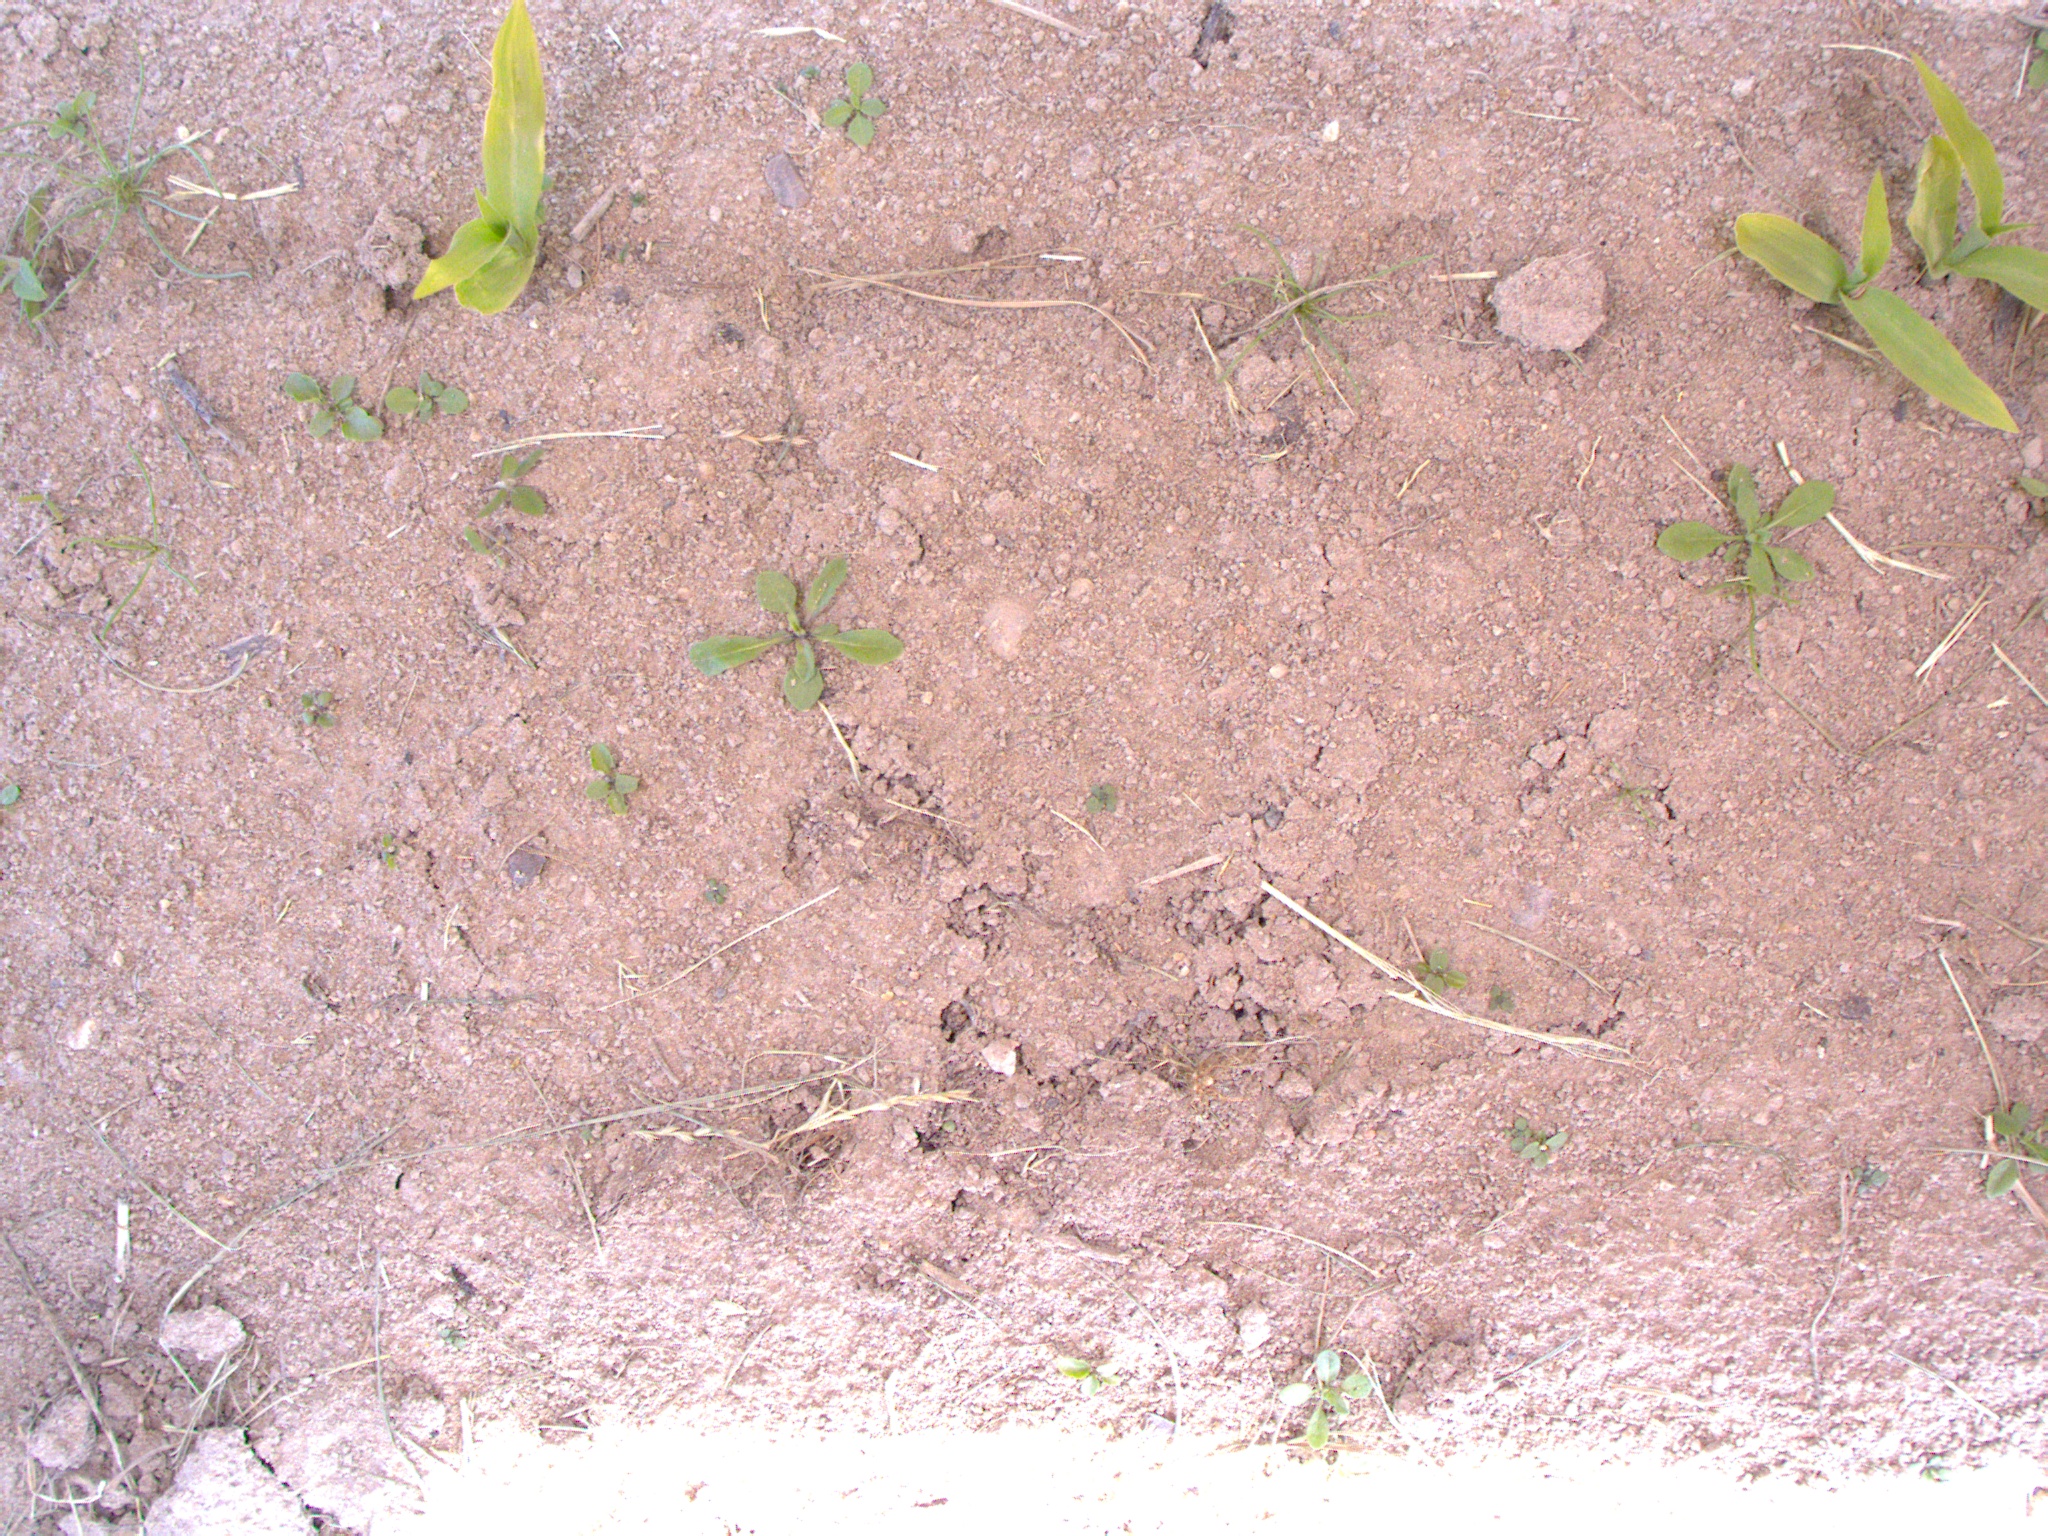
Crop: maize
Objects: maize, maize, maize, stem_maize, stem_maize, stem_maize